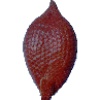
Label: Salak 1